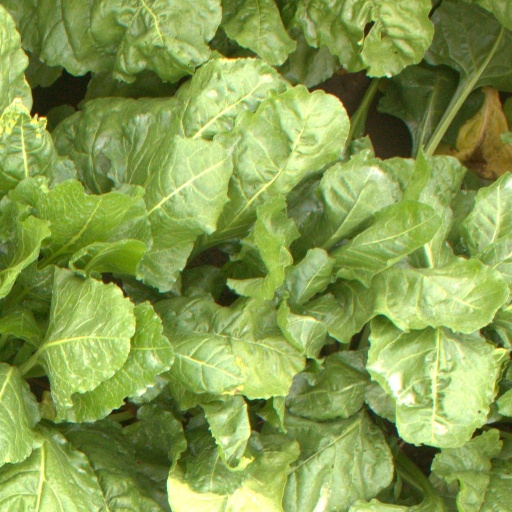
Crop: sugar beet